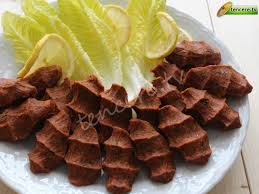
Yemek: cig_kofte